Pericarditis

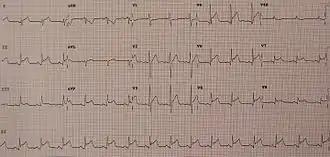
Diffuse ST elevation in a young male due to myocarditis / pericarditis

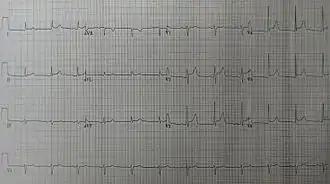
An ECG showing pericarditis. Note the ST elevation in multiple leads with slight reciprocal ST depression in aVR.

The preferred initial diagnostic testing is the ECG, which may demonstrate a 12-lead electrocardiogram with diffuse, non-specific, concave ("saddle-shaped"), ST-segment elevations in all leads except aVR and V1 and PR-segment depression possible in any lead "except aVR"; sinus tachycardia, and low-voltage QRS complexes can also be seen if there is subsymptomatic levels of pericardial effusion. The PR depression is often seen early in the process as the thin atria are affected more easily than the ventricles by the inflammatory process of the pericardium.